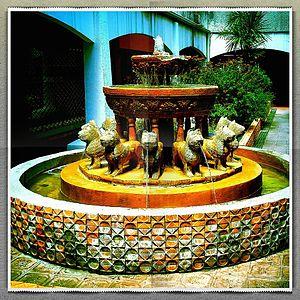
La fontaine de l'Alhambra à Tarbes est située dans une galerie commerciale à ciel ouvert, au 43 rue Maréchal Foch. C'est une réplique de la fontaine Alhambra située à Grenade en Espagne. Ouverte au public.
Tarbes est une commune du Sud-Ouest de la France, préfecture du département des Hautes-Pyrénées, en région Occitanie. Elle est située sur l'axe pyrénéen qui va de l'Atlantique à la Méditerranée, non loin de la frontière franco-espagnole.